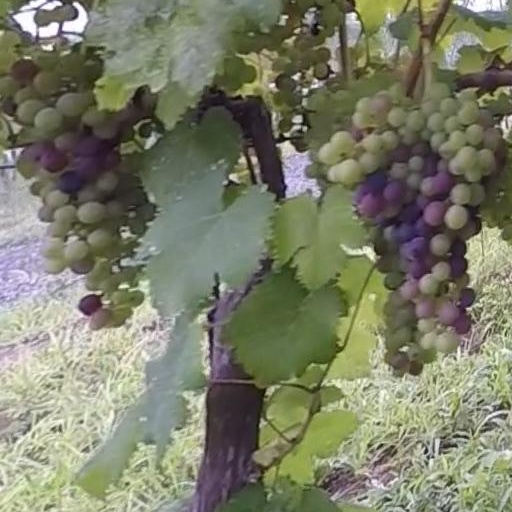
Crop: grape